Santa Maria Island

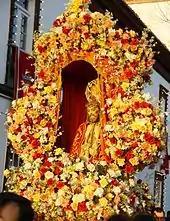
The image of the Lord Holy Christ of the Miracles: although smaller than celebrations on neighbouring São Miguel island, the festival is still the largest event of religious year in Azores.

Santa Maria has a mild Mediterranean climate (Köppen: "Csa"). The island as well as the whole archipelago has an extremely moderate subtropical climate due to its location in the Atlantic Ocean influenced by the Gulf Stream. In the summer it is generally dry and warm. In winter, temperatures remain very mild, the bulk of the year's precipitation falls in this season, though Santa Maria is much drier than the rest of the islands, having less than half the precipitation of the more westerly Flores Island. Temperatures average in the coast and around in the easterly mountains. The "sunny island of the Azores", as its nickname suggests, receives on average around 2000-2200 hours of sunshine which is a considerable amount for the relatively dull archipelago it is in, though not a lot when compared to other places at the same latitude (like the Algarve in mainland Portugal). The mountain range east of the island and the northeast coast are much more humid, reaching in some locations values as high as of precipitation per year.